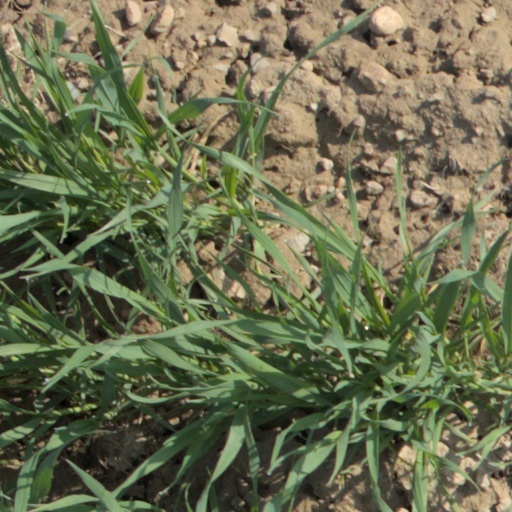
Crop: wheat